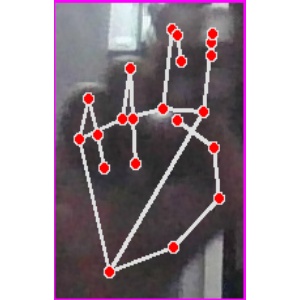
अक्षर: ह